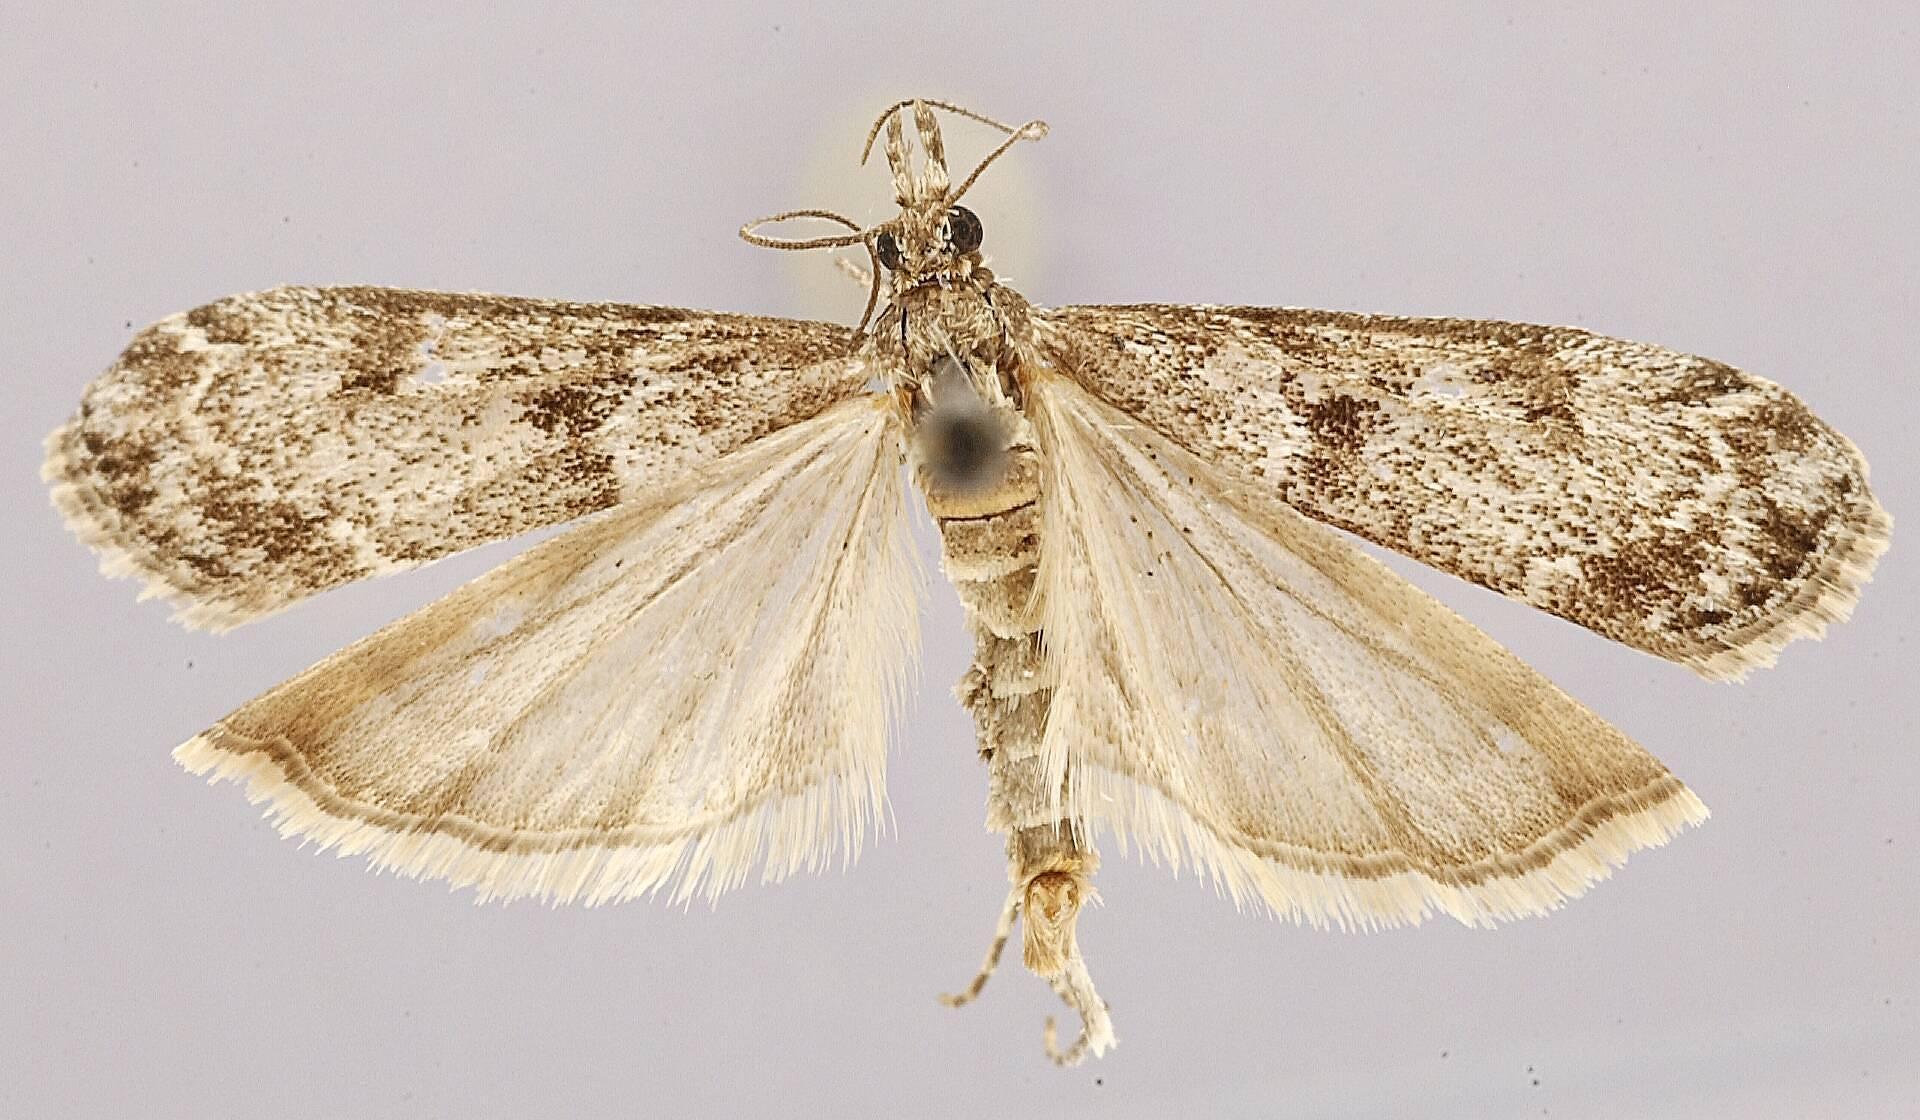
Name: Scoparia phycitinalis
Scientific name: Scoparia phycitinalis Dyar, 1929
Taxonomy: Animalia, Arthropoda, Insecta, Lepidoptera, Pyralidae
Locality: Bilby, Alberta, Canada
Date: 30 Jun 1924